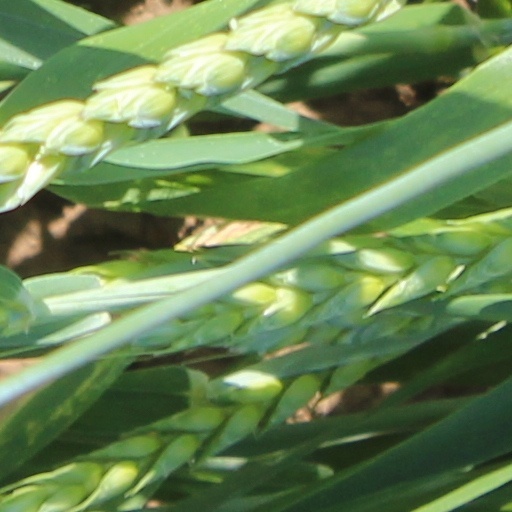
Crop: wheat